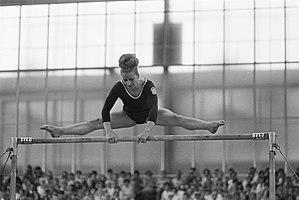
Věra Čáslavská, née le 3 mai 1942 à Prague et morte le 30 août 2016 dans la même ville, est une gymnaste tchécoslovaque, septuple championne olympique et vedette dans son sport des Jeux à Tokyo 1964 comme à Mexico 1968. En 1967 à Amsterdam, lors de la finale des championnats d'Europe, elle obtient les premiers 10 de l'histoire de la gymnastique artistique féminine, à la poutre et au sol.